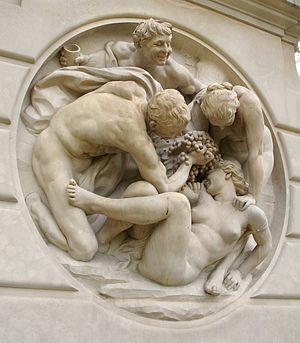
Bacchanale par jules Dalou, dont le modèle a été exposé au Salon de 1891. Se trouve au centre de la fontaine du Jardin des serres d'Auteuil à Paris, pierre de Tercé, vers 1895 - 1898.
Cette page contient les pages d'homonymie de Fontaine, La Fontaine et de La Fontaine.